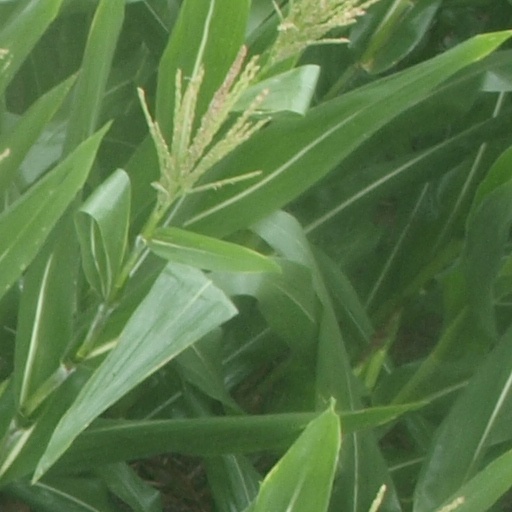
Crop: maize; corn